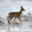
Label: deer